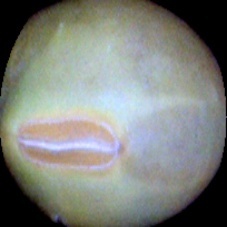
Label: Immature